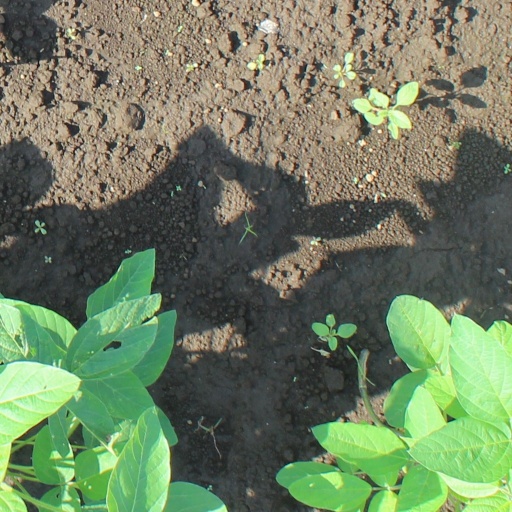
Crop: soybean